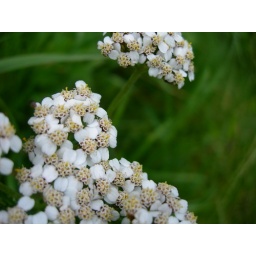
A white flower near the beach at Pendower